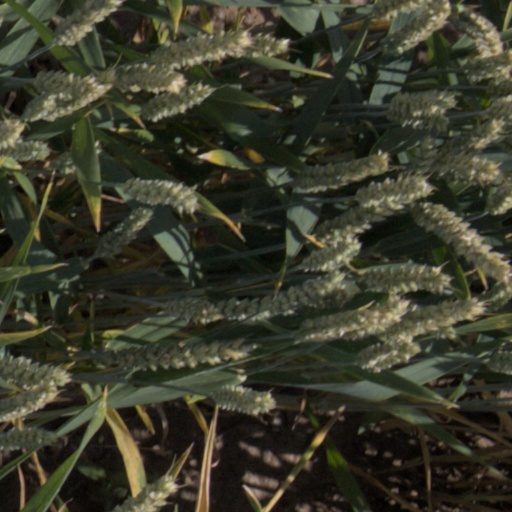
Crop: wheat